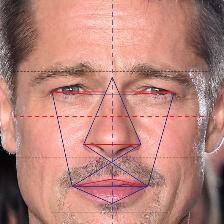
Label: faces